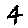
Label: 4